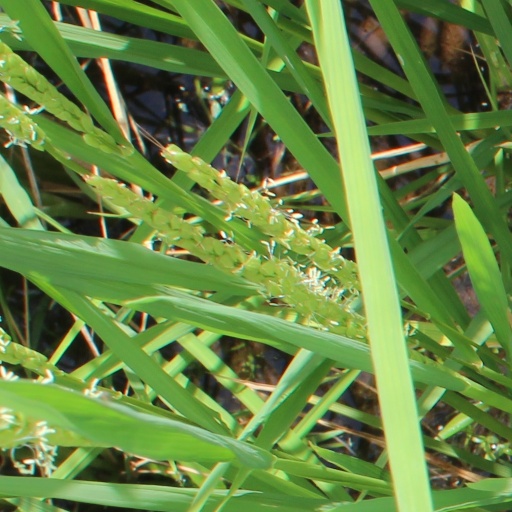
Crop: rice